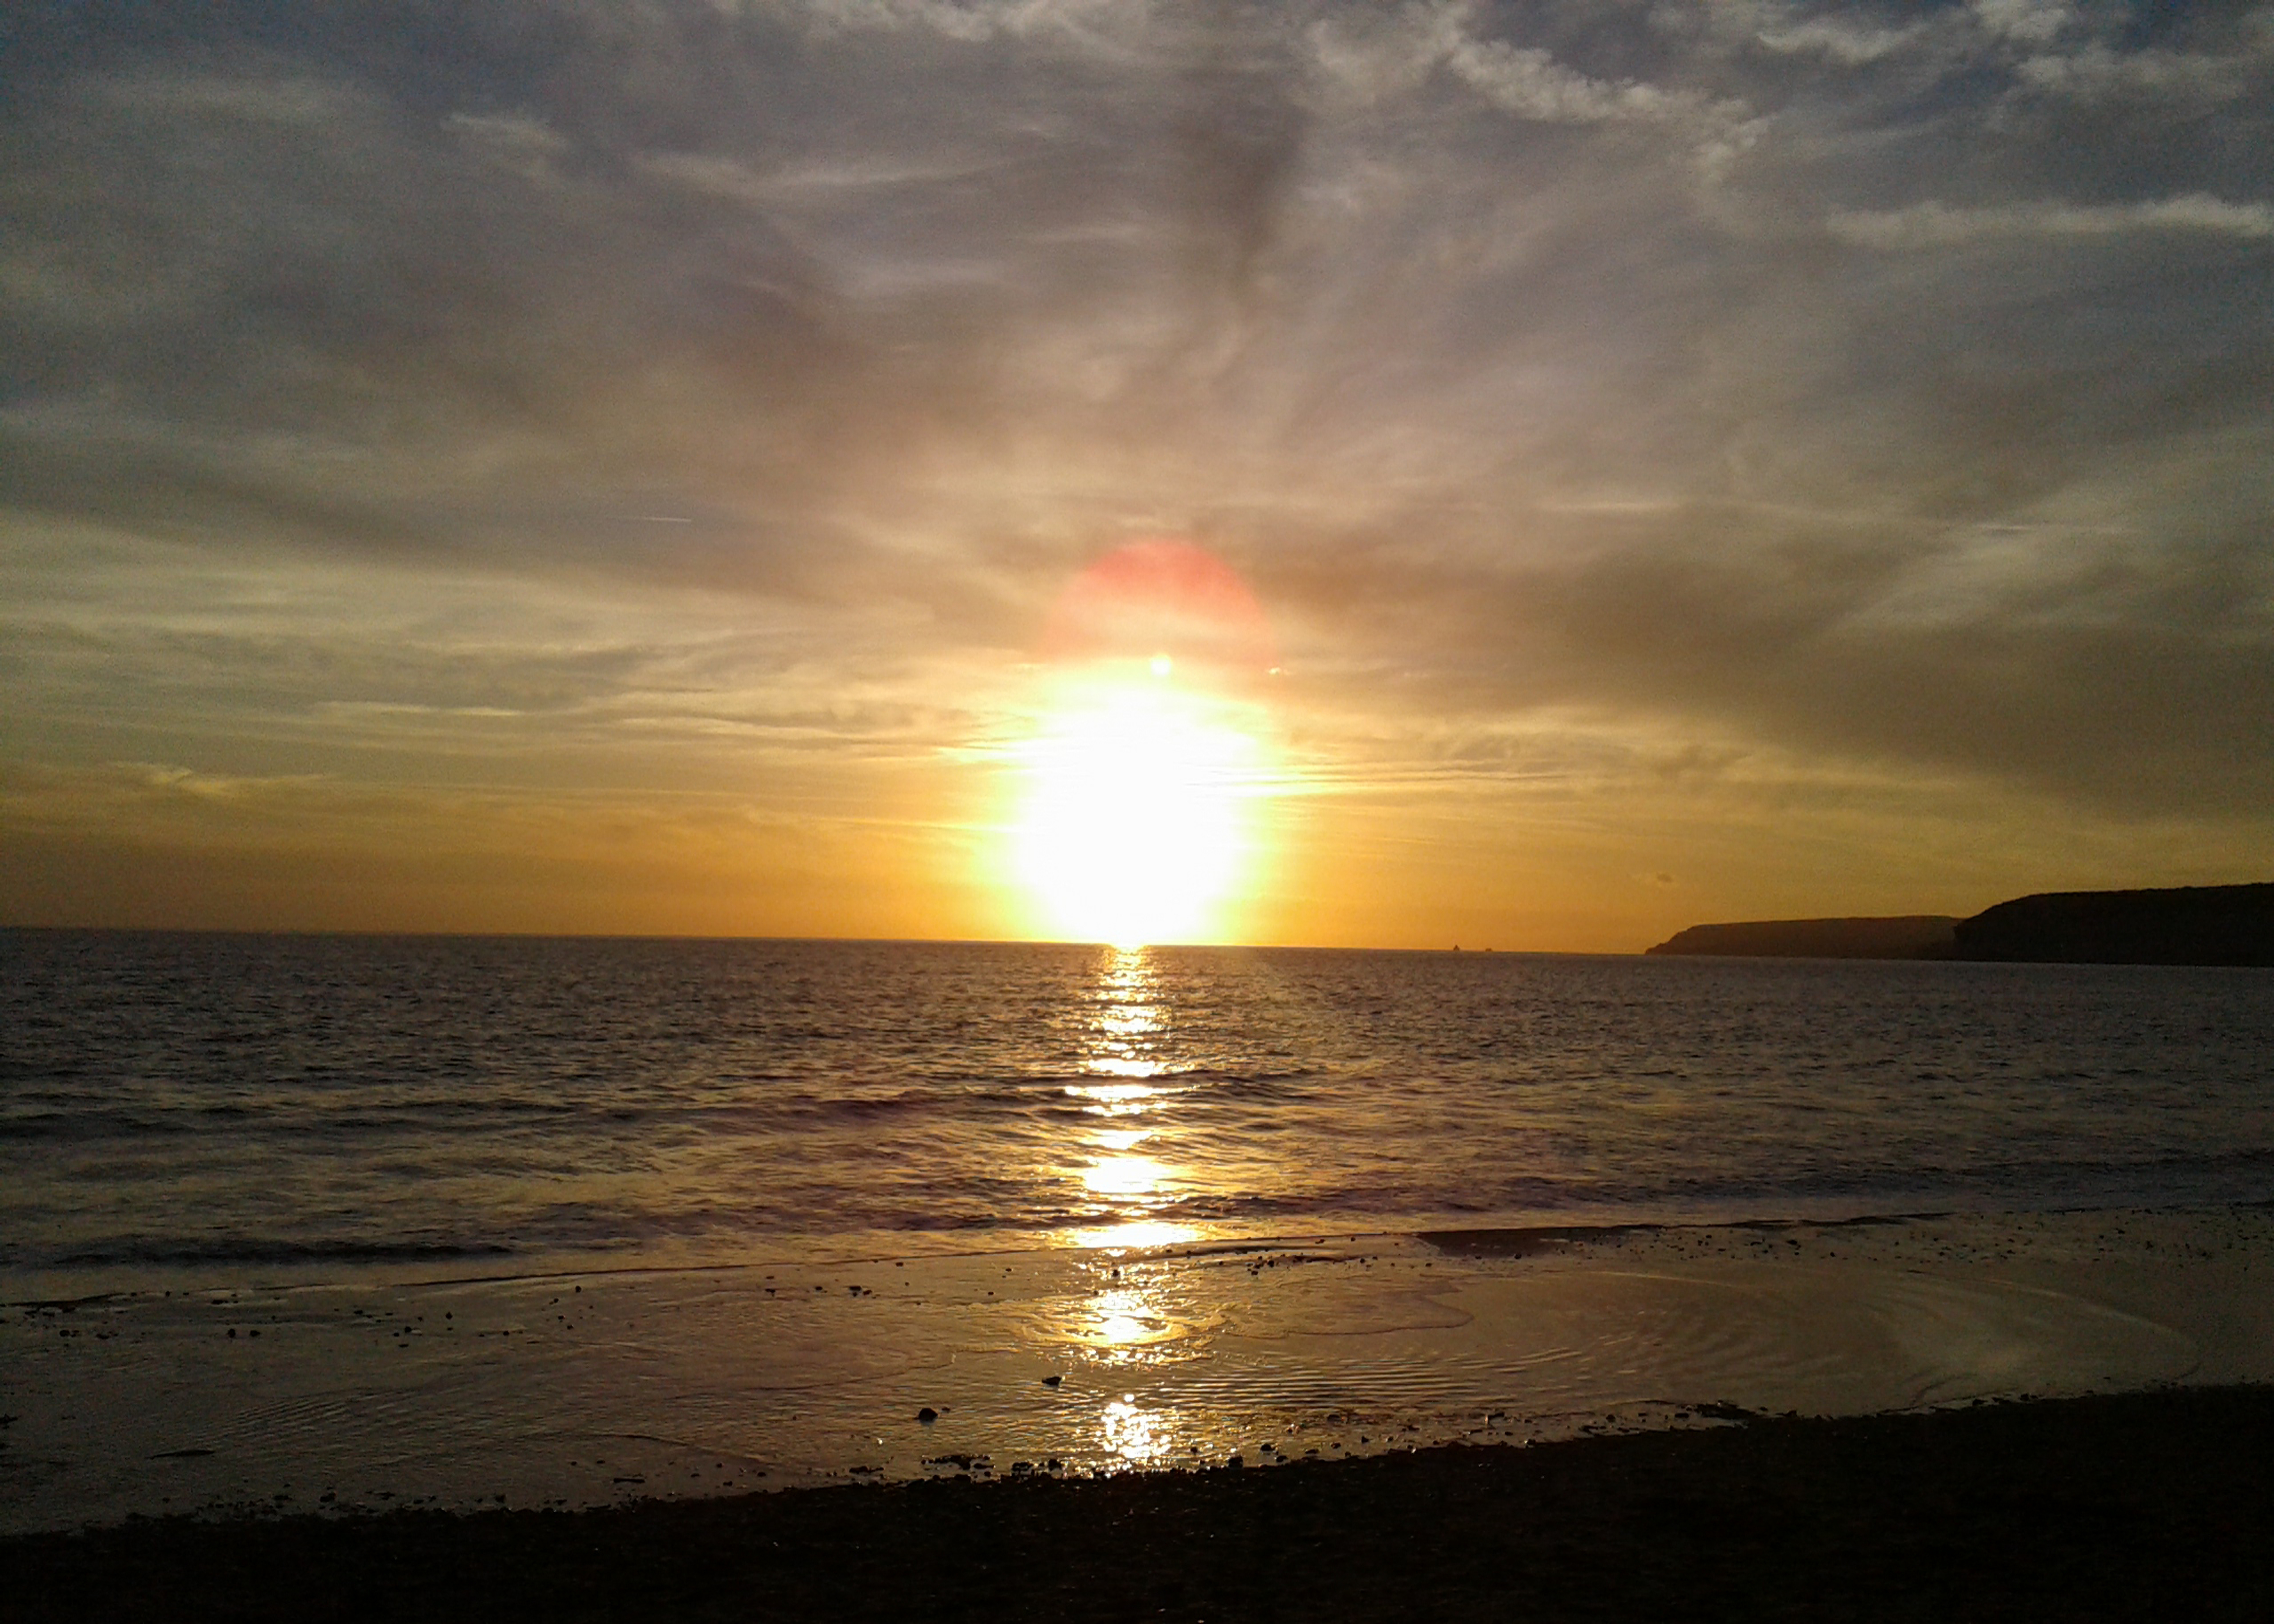
sunset, sea, sky, beach, clouds, sand, water, yellow, cloud, atmosphere, afterglow, fluid, amber, sunlight, dusk, sunrise, astronomical object, red sky at morning, sun, natural landscape, tree, cumulus, wind wave, landscape, horizon, heat, calm, lake, dawn, wave, reflection, evening, tropics, caribbean, sound, lens flare, coast, ocean, palm tree, backlighting, bay, tide, vacation, inlet, headland, channel, liquid